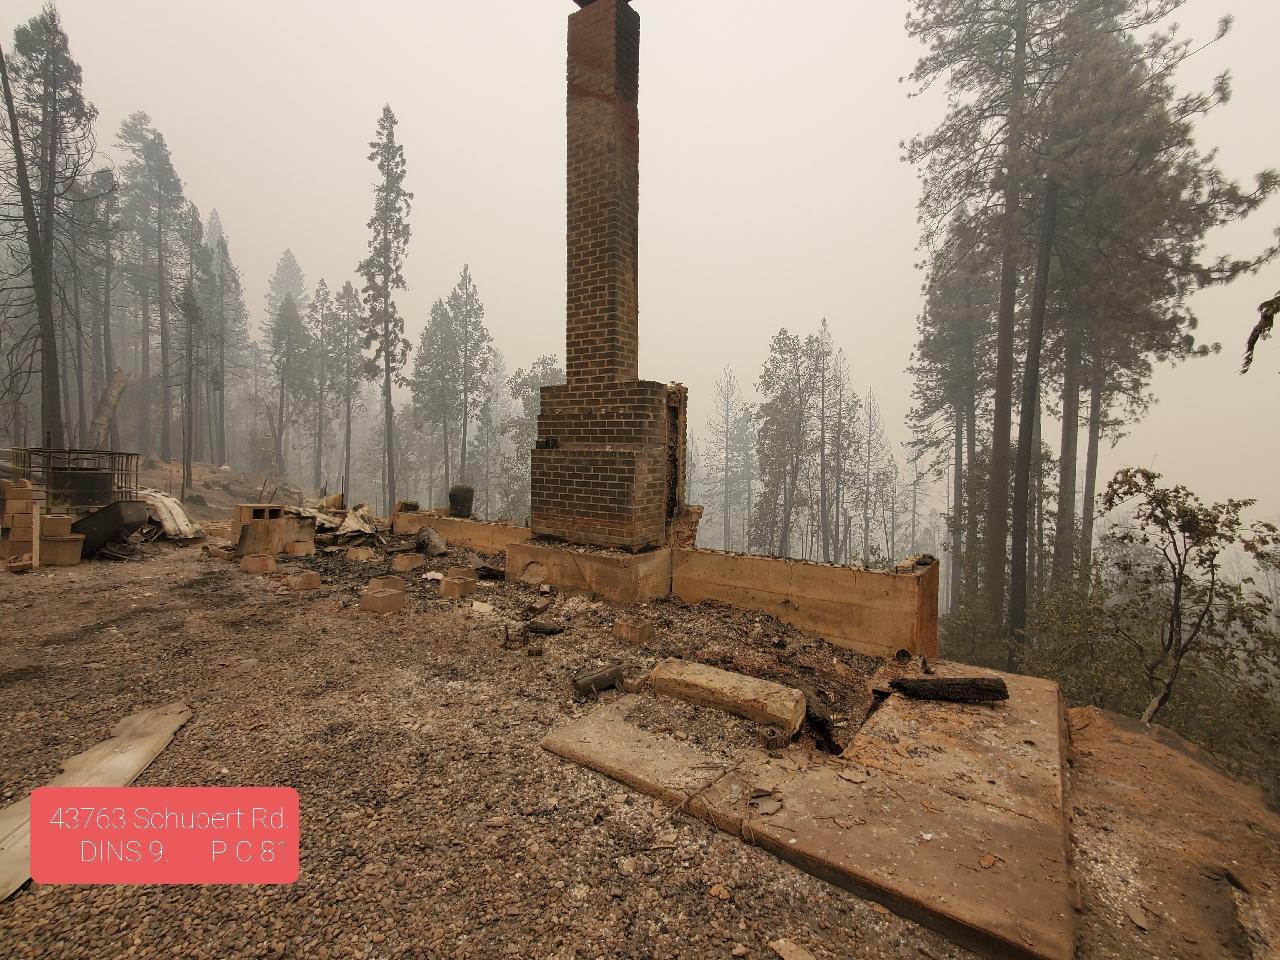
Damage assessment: destroyed